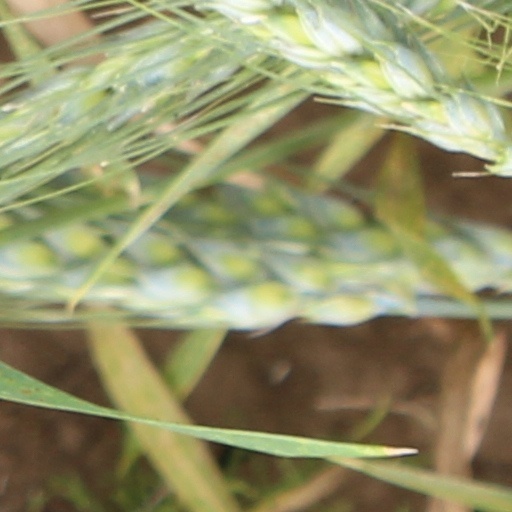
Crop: wheat